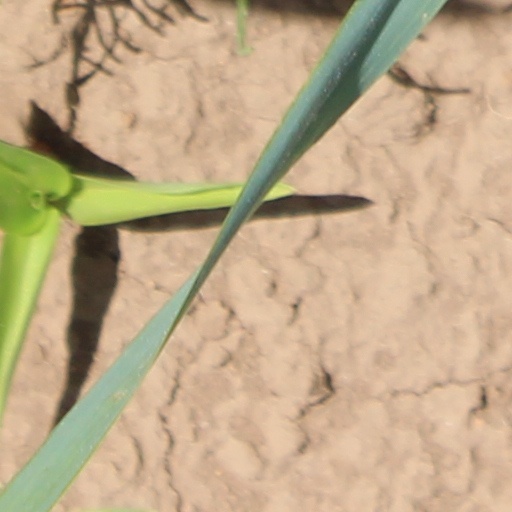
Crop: wheat